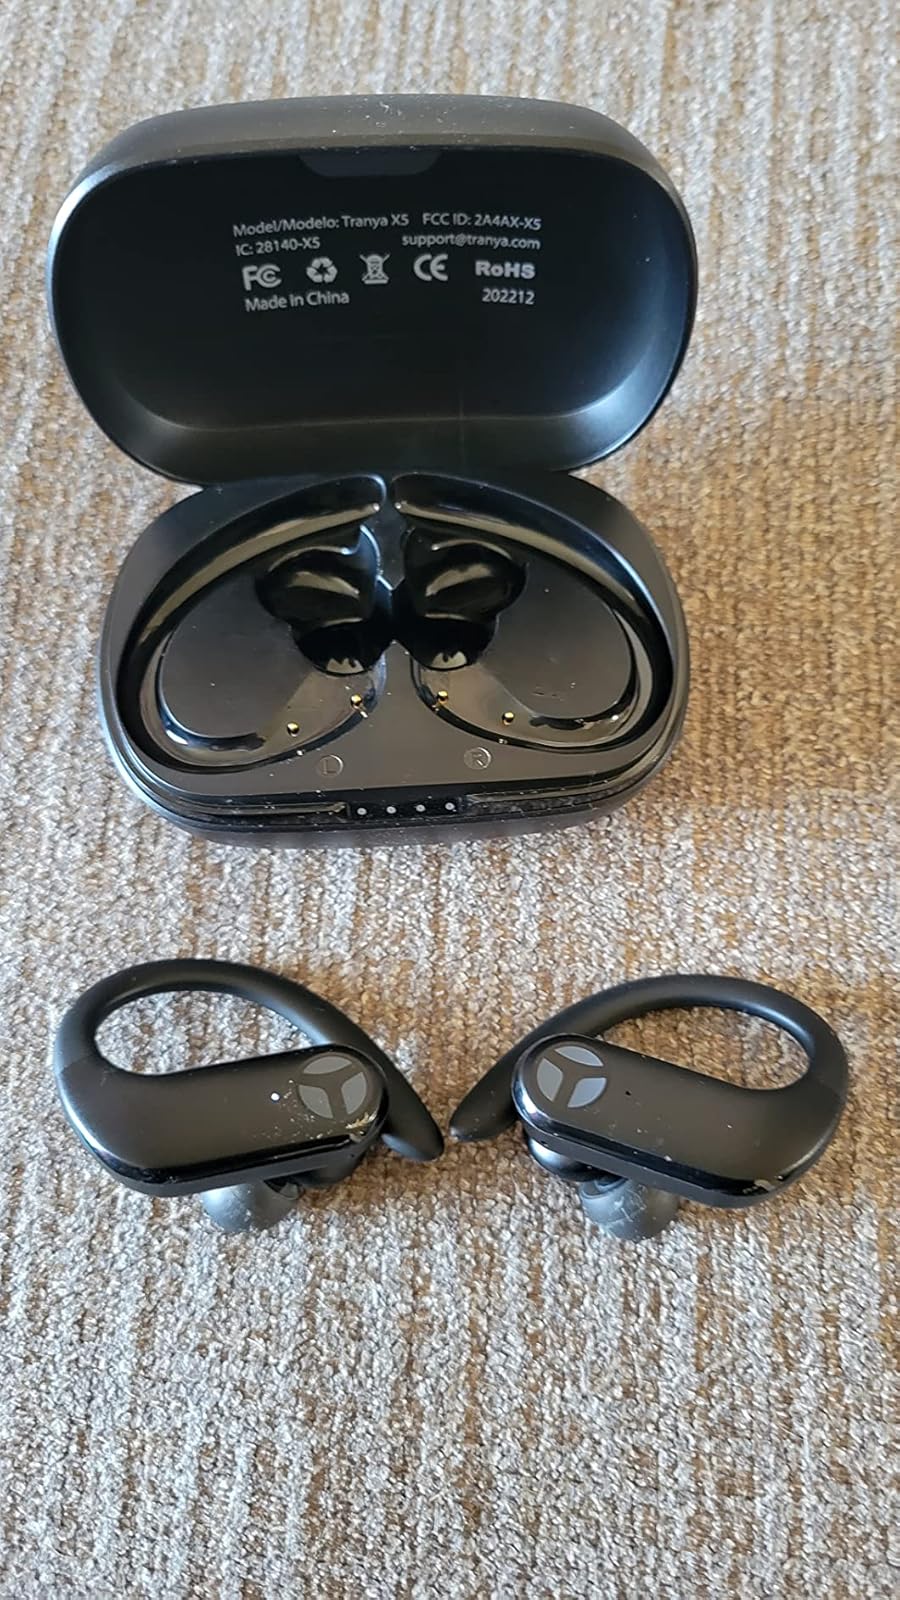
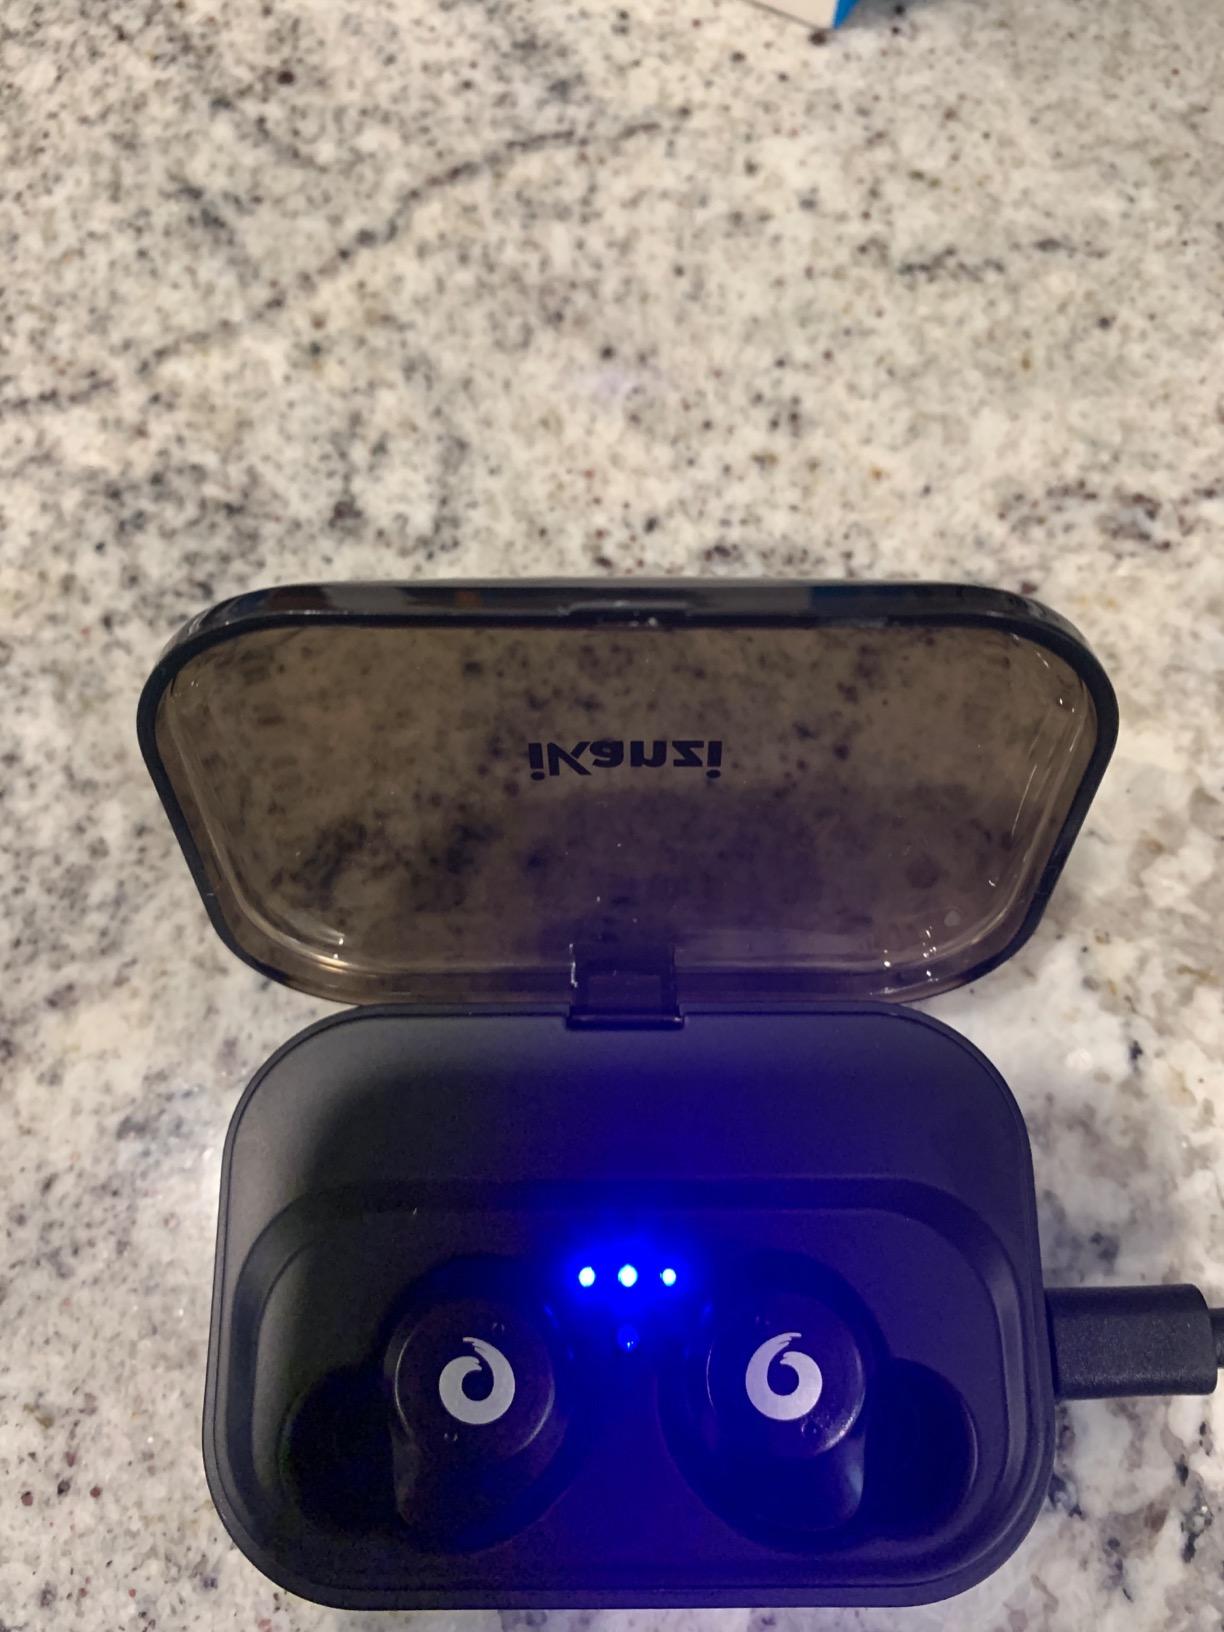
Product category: earbuds
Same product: no